Jaakko Saariluoma

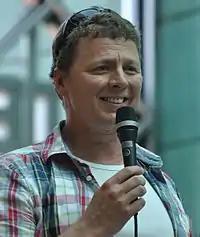
Saariluoma in 2014

Eino Jaakko "Jaska" Saariluoma (born 25 July 1967) is a Finnish actor, writer, director, stand-up comedian and television host. Saariluoma graduated from Theatre Academy Helsinki in 1994 and has worked for several theatres, on television and in films. He is best known as a host in television programs such as "Huuma" and "Putous".